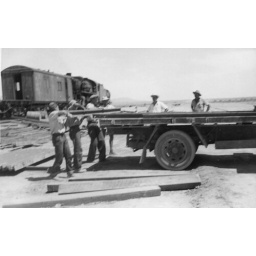
from 1.1953 - Construction Stirling North to Marree - unloading rails from truck - L class + van in background